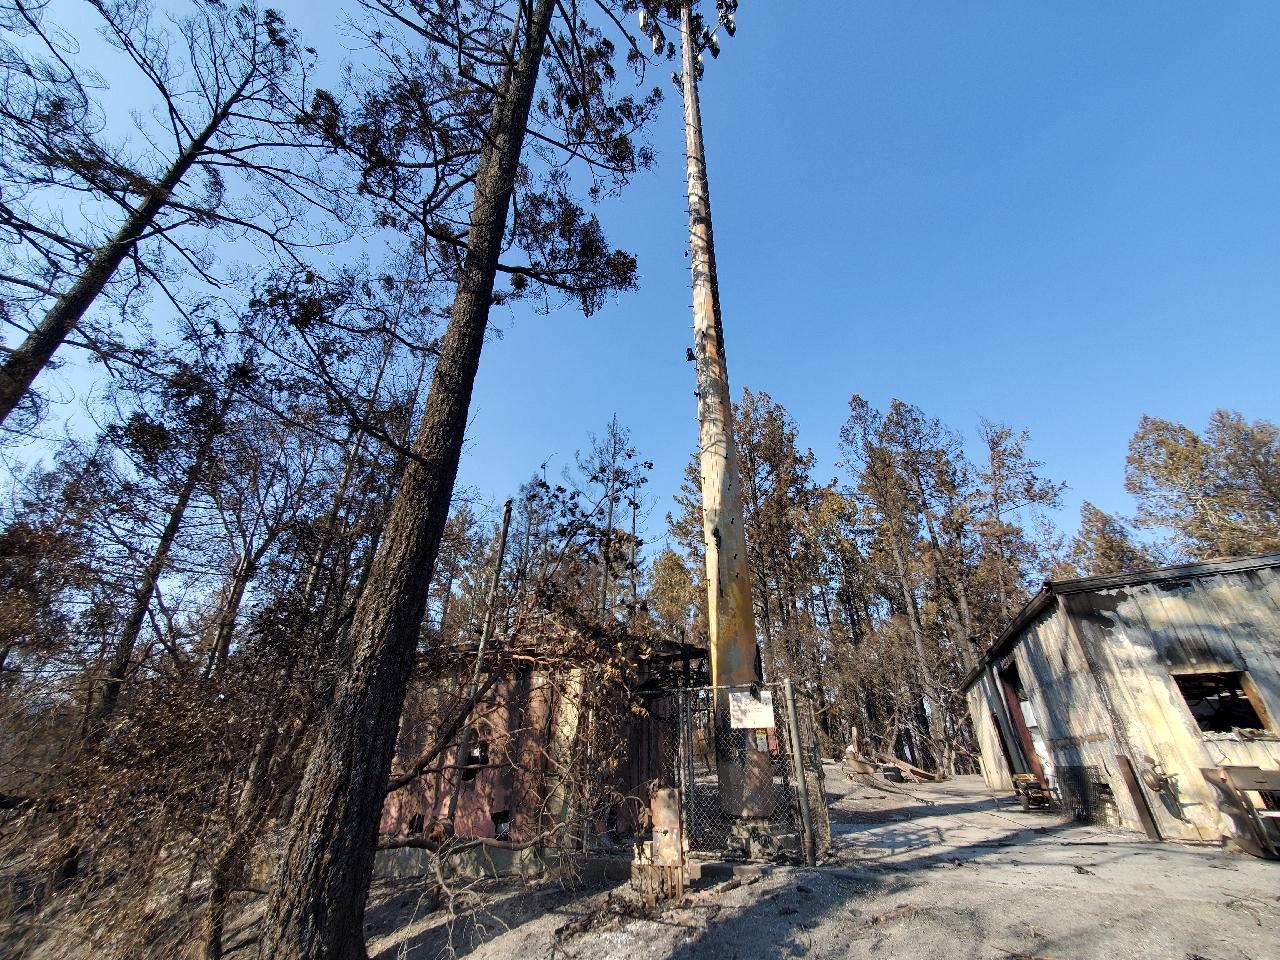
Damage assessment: destroyed